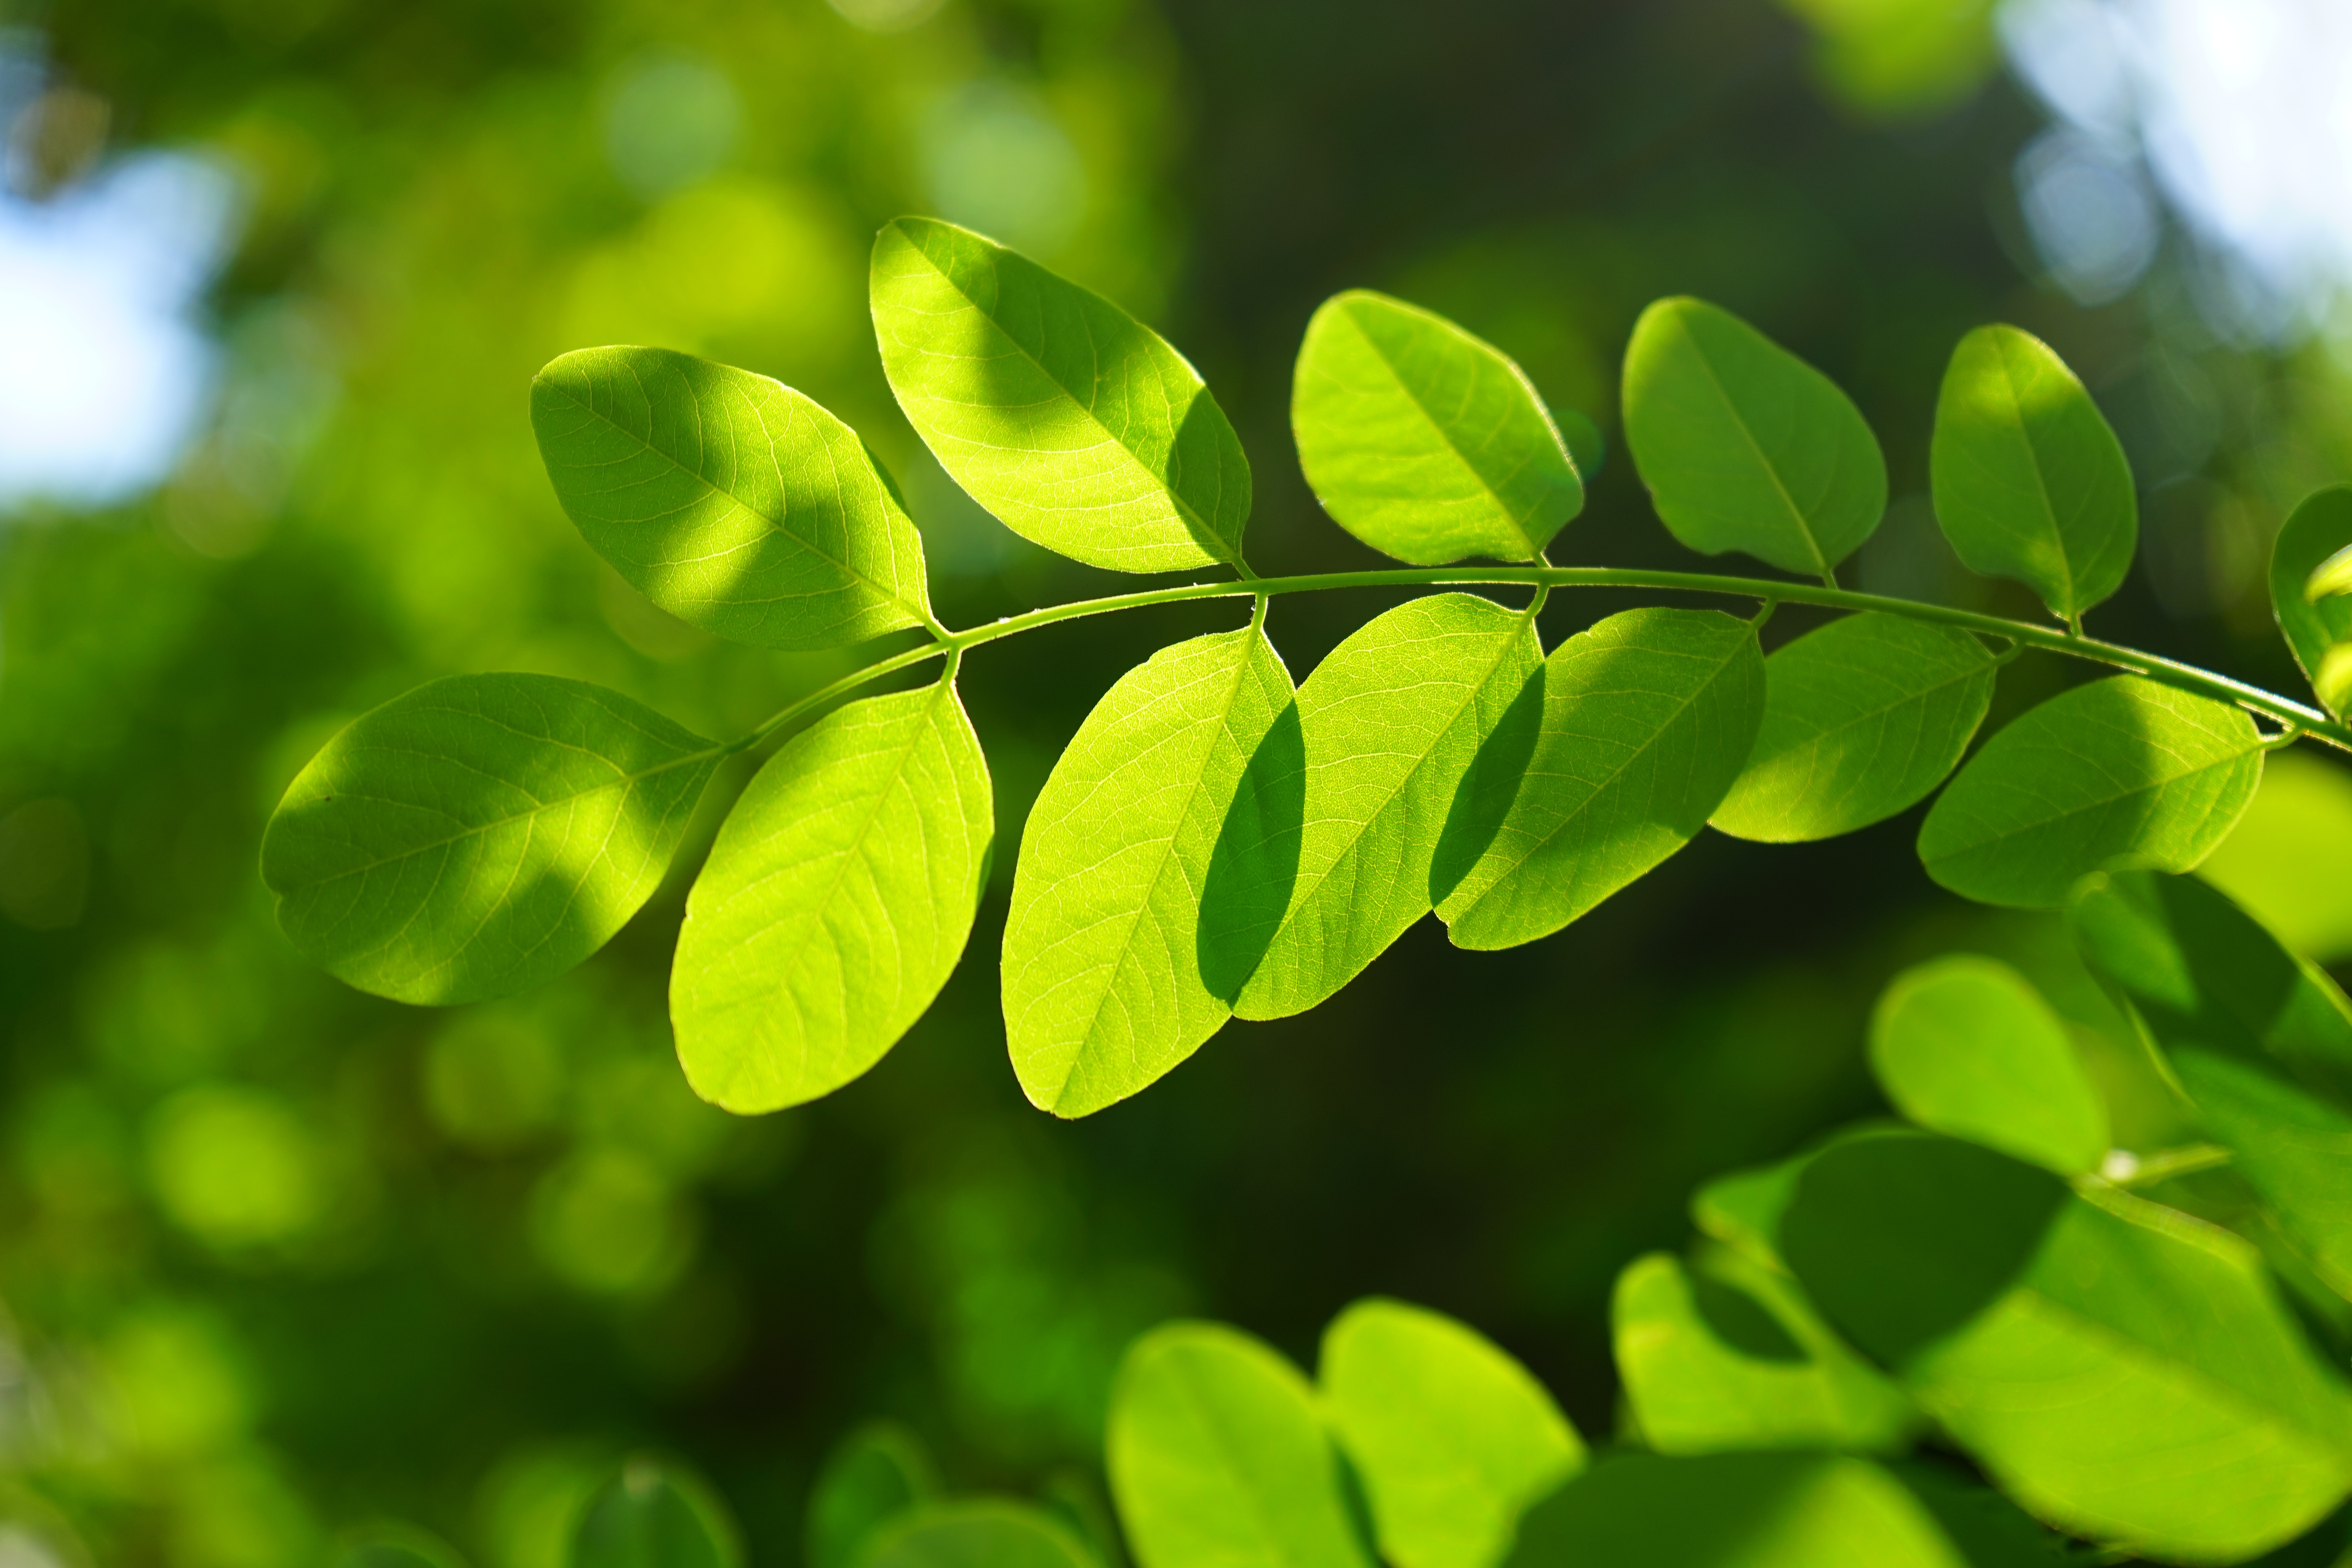
tree, nature, grass, branch, light, plant, sunlight, leaf, flower, green, botany, chlorophyll, flora, deciduous tree, leaves, translucent, shrub, bright, deciduous, bees, filigree, light green, back light, macro photography, ornamental plant, shades of green, leaf structures, flowering plant, maidenhair tree, dark green, shine through, leaf veins, bright green, robinia pseudoacacia, robinia, summer green deciduous tree, false acacia, common maple, silver rain, early summer pasture plant, leaf green, general schotendorn, summer green, plant stem, woody plant, land plant